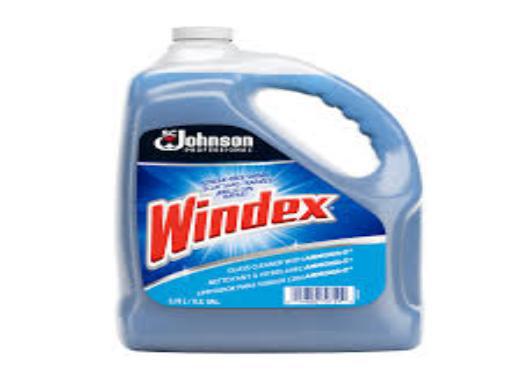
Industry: Necessities